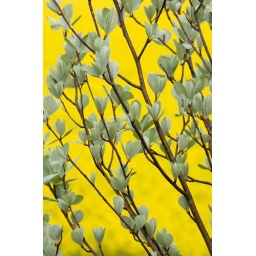
The yellow is Oil Seed Rape in the field behind the tree.